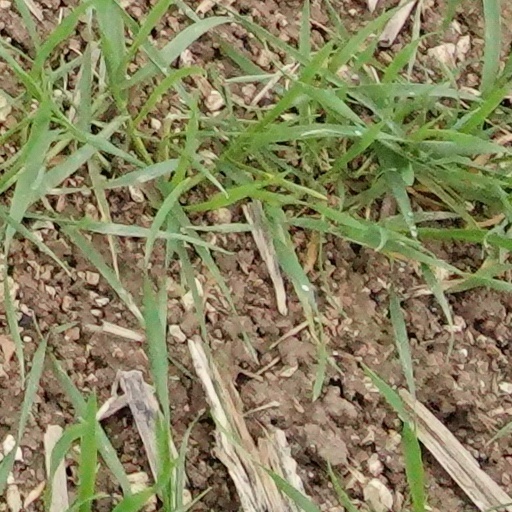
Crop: wheat